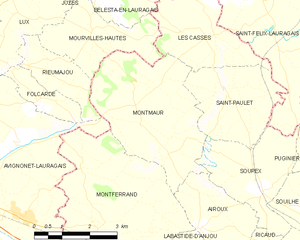
Carte des communes françaises: Montmaur
Montmaur est une commune française située dans le département de l'Aude en région Occitanie.